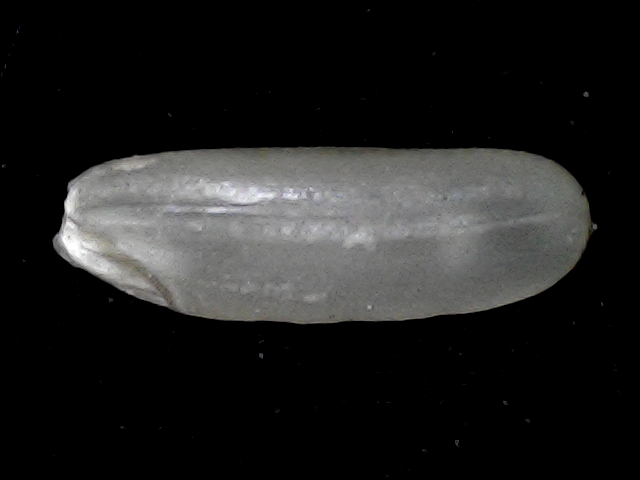
Rice variety: BD87